Exit (2019 film)

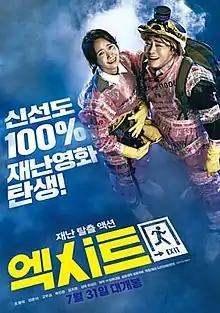
Theatrical release poster

Exit is a 2019 South Korean disaster comedy film written and directed by Lee Sang-geun, and starring Jo Jong-suk and Im Yoon-ah. The film follows the story of a grown man who attempts to reconnect with an old crush, but following a chain of events, they end up trying to escape from a mysterious white gas that threatens to engulf the entire Seoul district.